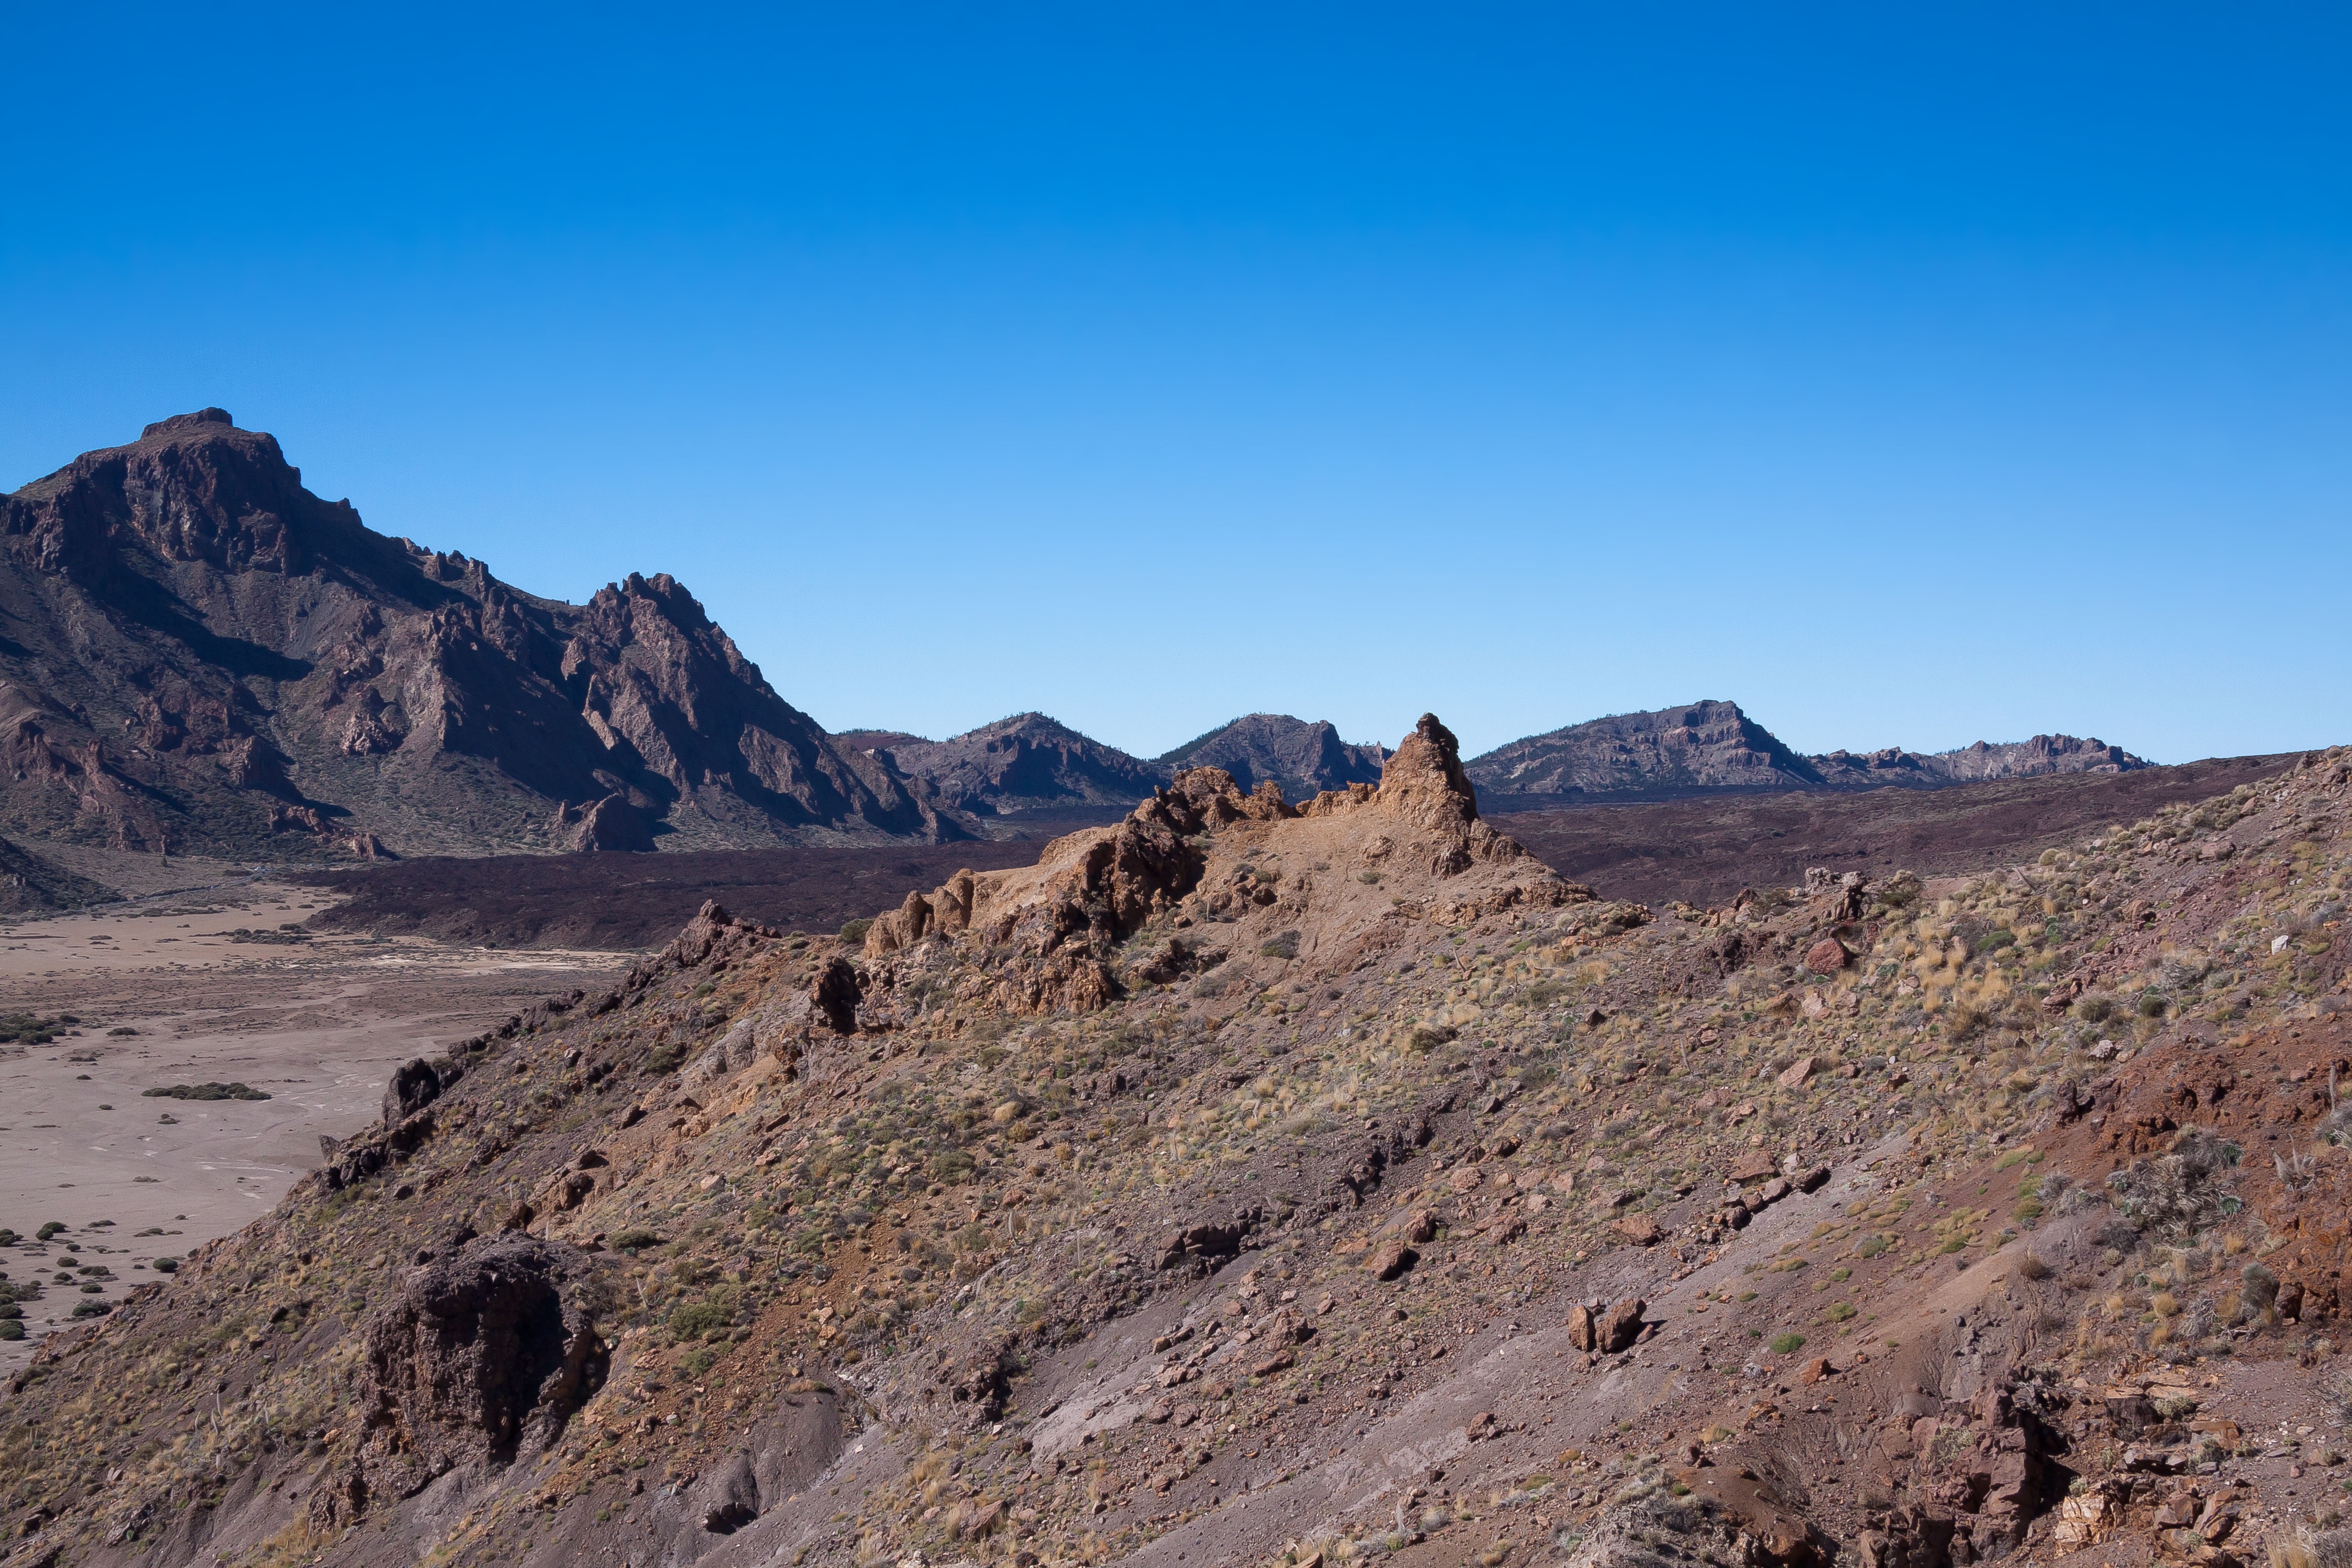
landscape, sand, rock, wilderness, walking, mountain, cold, hiking, trail, desert, adventure, valley, mountain range, dark, cliff, live, brown, contrast, rest, death, terrain, national park, ridge, summit, geology, backpacking, badlands, boulders, plateau, tenerife, lava, fell, wadi, basalt, trist, teide, landform, lava flow, karg, lunar landscape, lava fields, lava rock, natural environment, geographical feature, mountainous landforms, ucanca flats